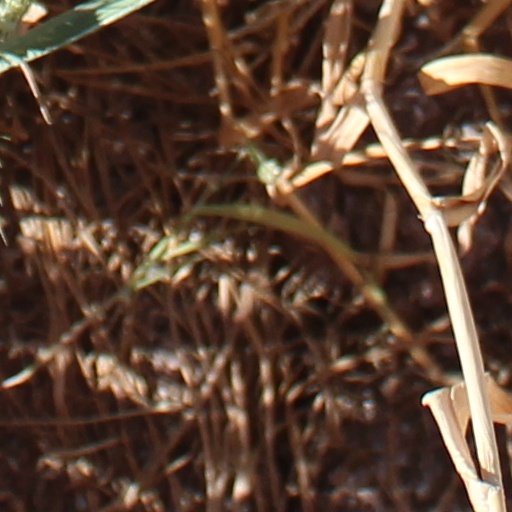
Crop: wheat